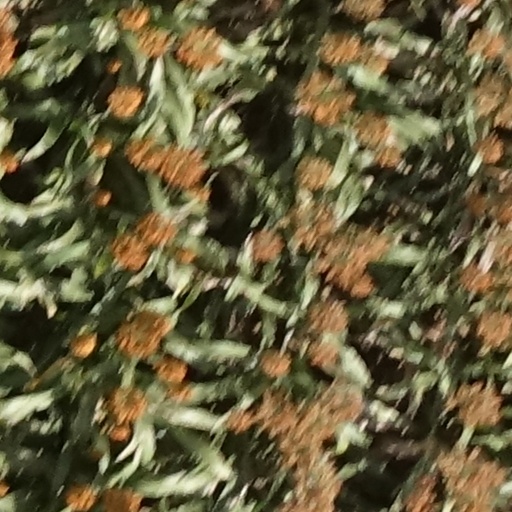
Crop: sorghum